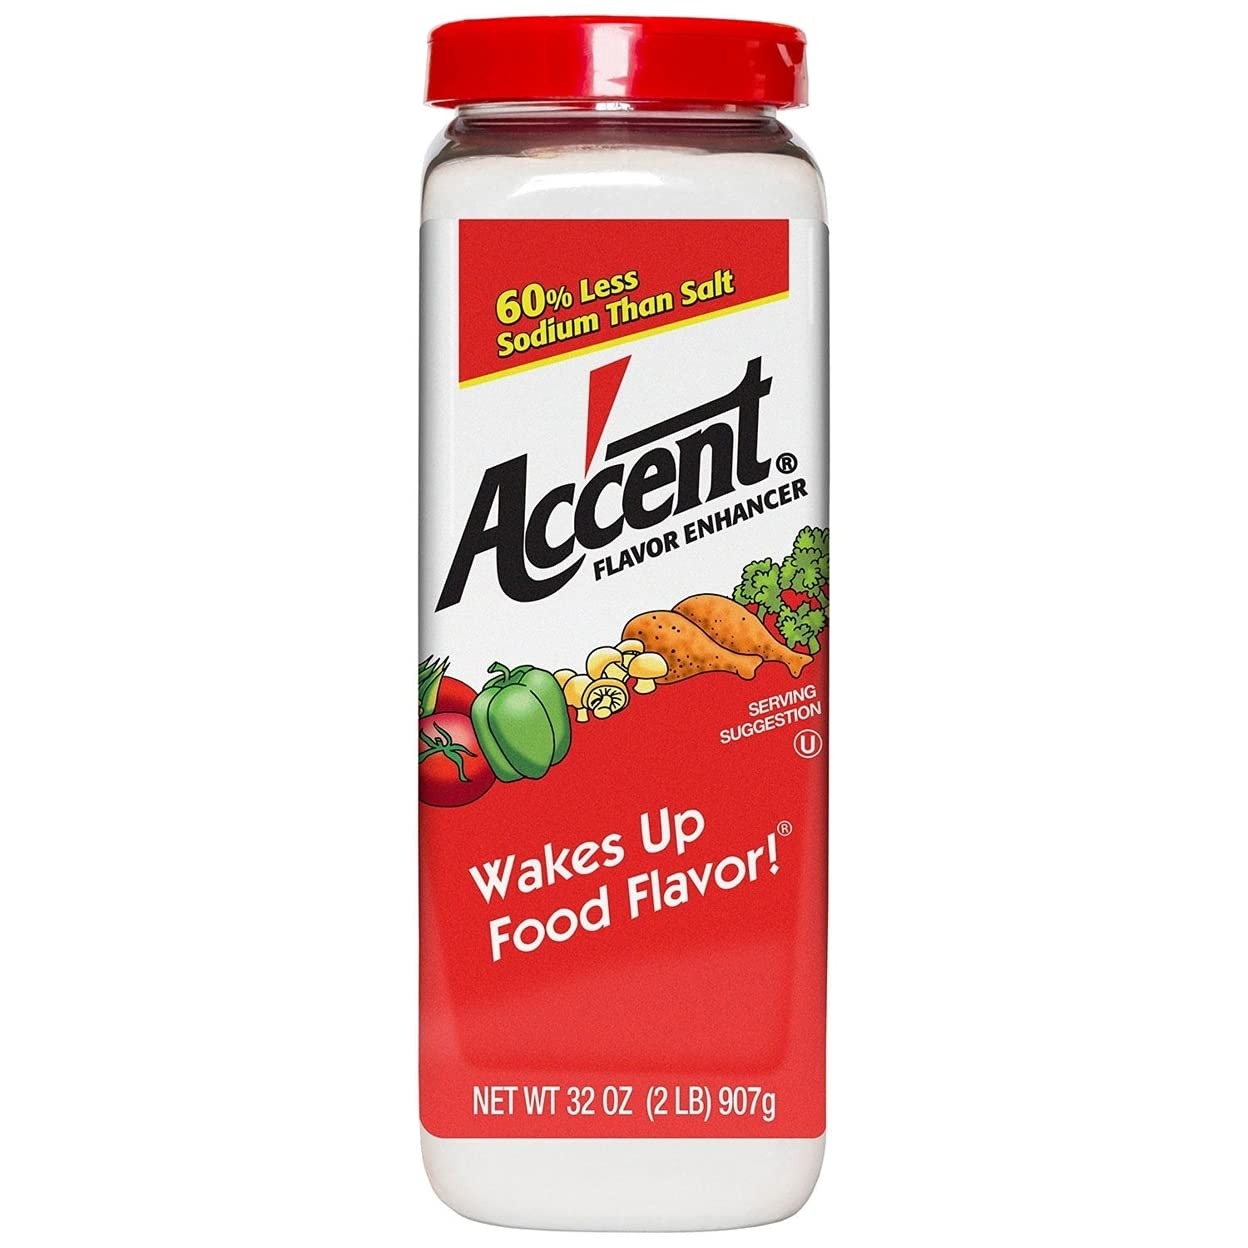
Item Name: Accent Flavor Enhancer - 2 lb. canister
Bullet Point 1: Great on lowfat foods
Bullet Point 2: Kosher
Bullet Point 3: Wakes up food flavor
Bullet Point 4: Flavor enhancer
Bullet Point 5: 2 lb. canister
Value: 32.0
Unit: Ounce

Price: 15